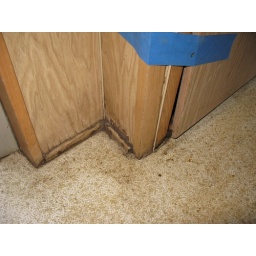
Between heater and cabinet under fridge. Cabinet door won't stay shut, so I taped it.